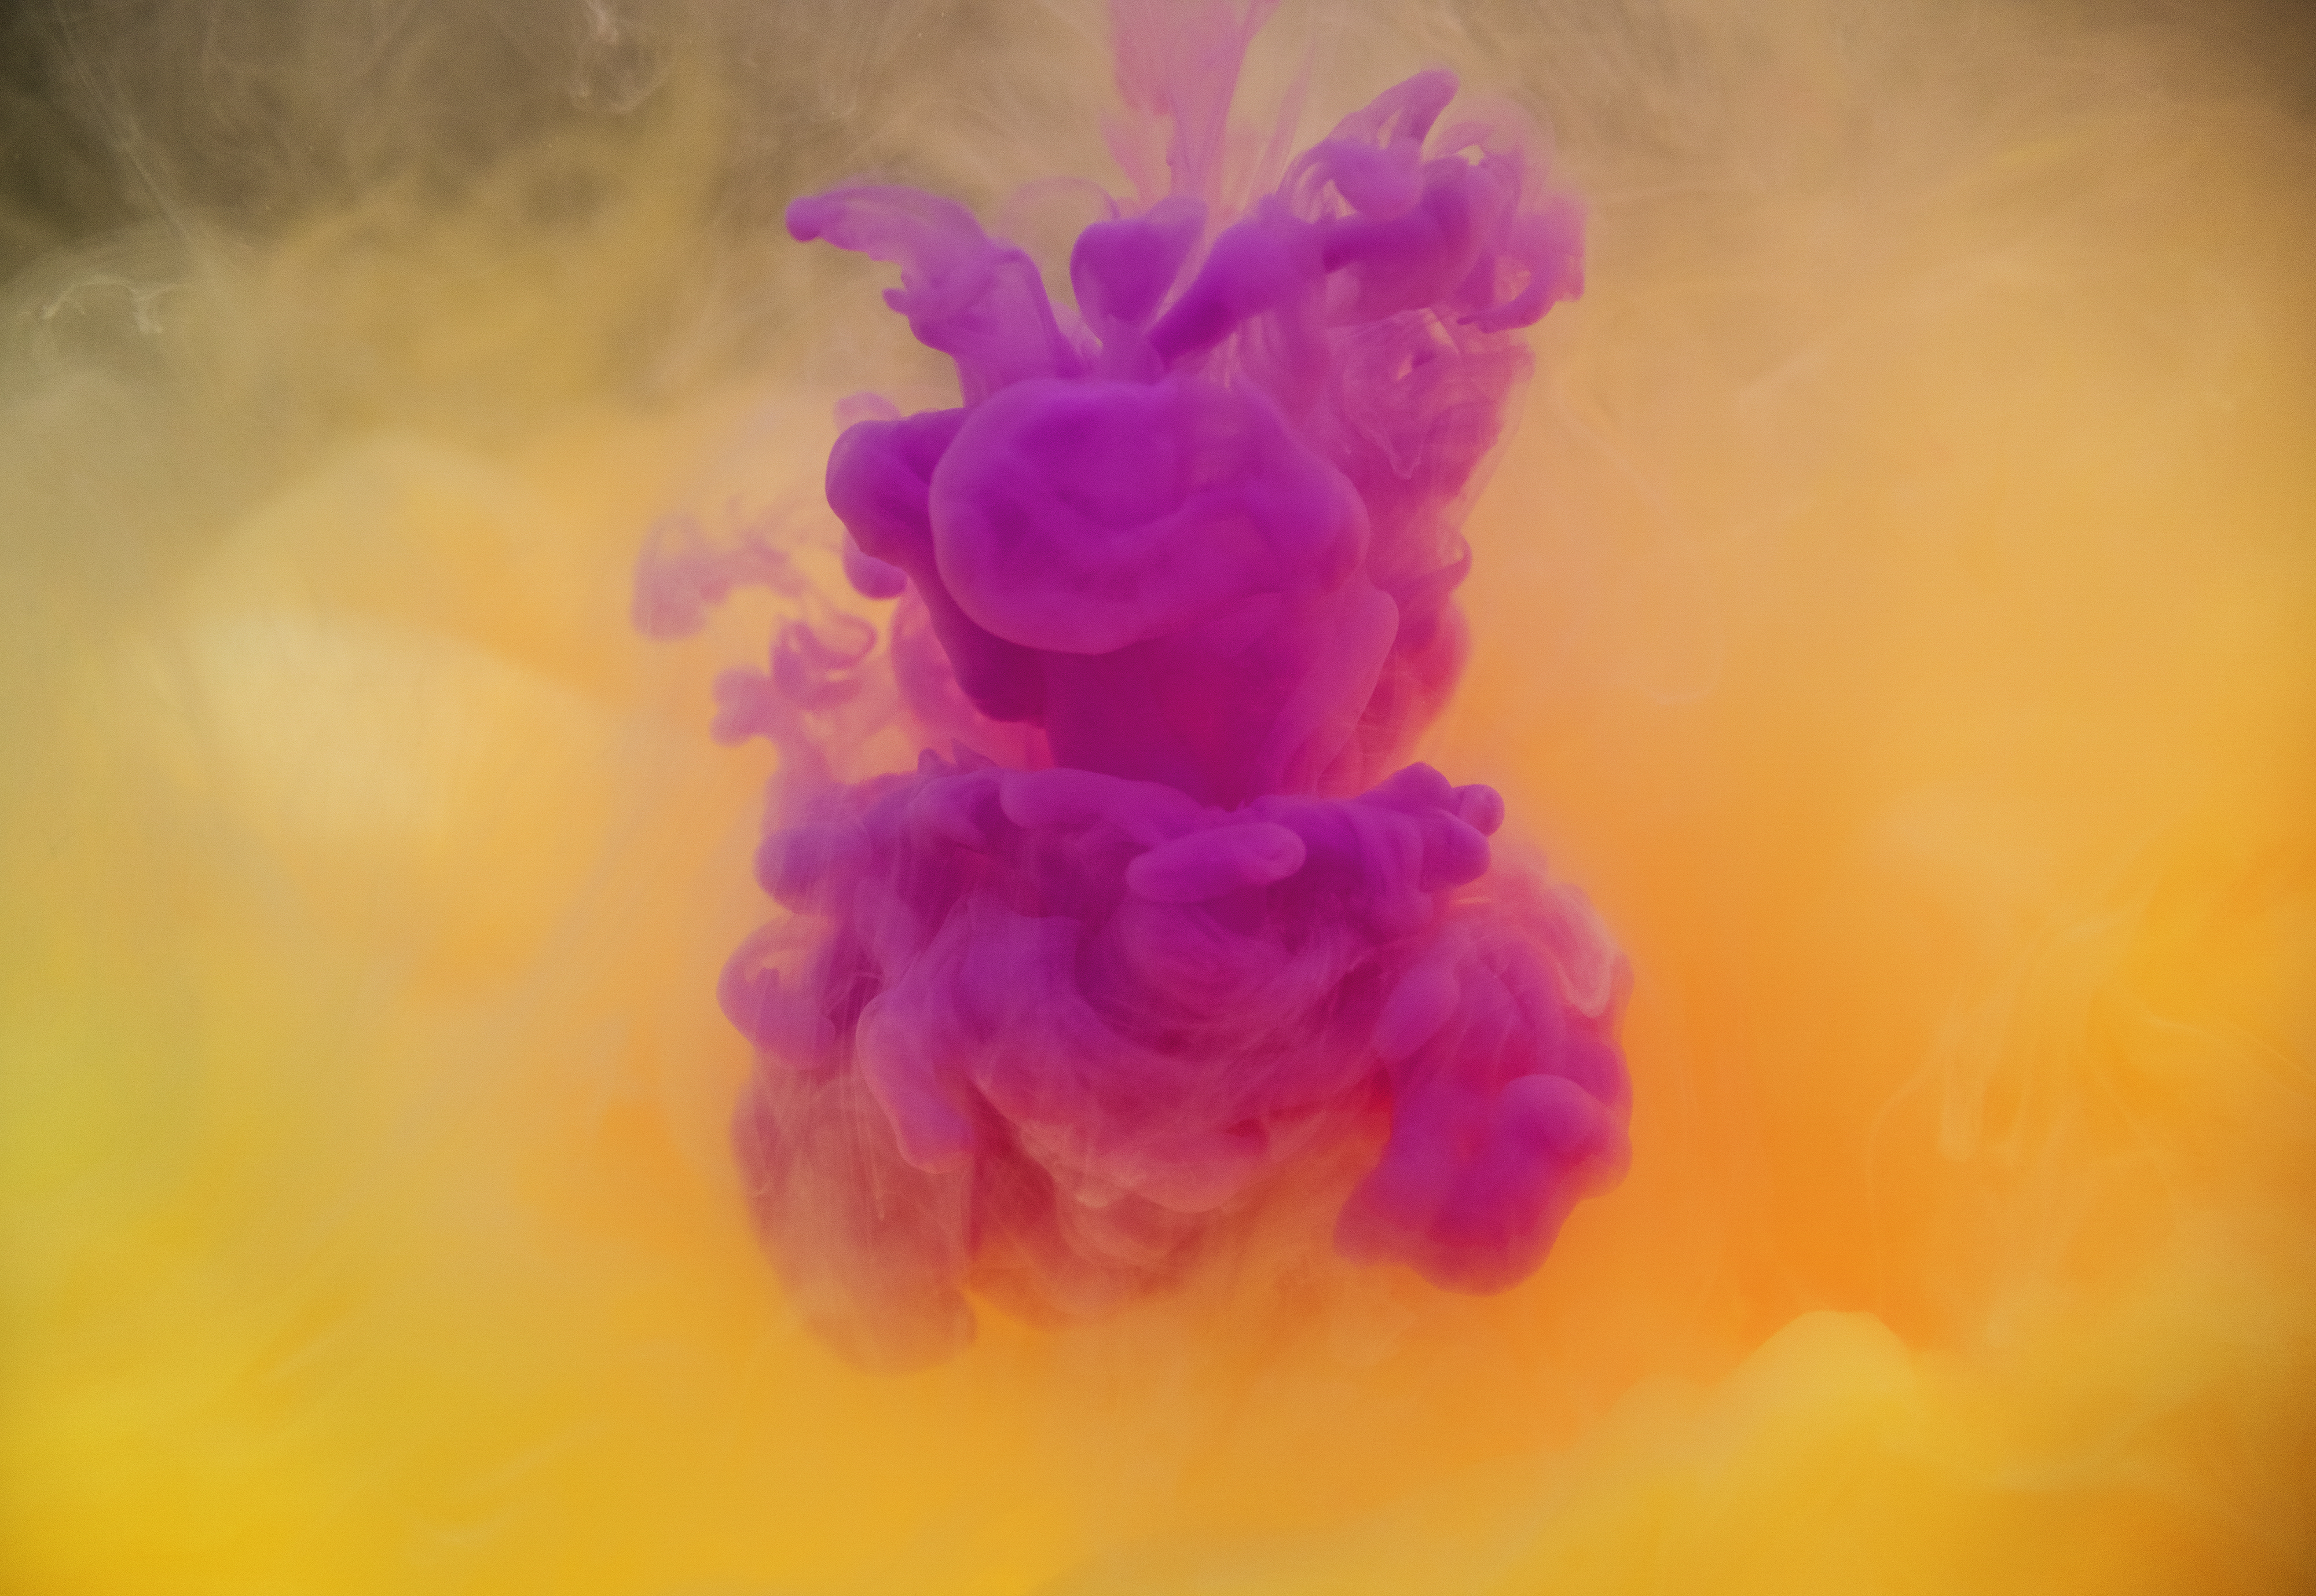
abstract, acrylic, art, artistic, background, blend, bright, burst, cloud, color in water, colorful, creative, decoration, design, dissolve, dissolving, drip, drop, dye, dynamic, explosion, flowing, ink, liquid, macro, mix, mixed, motion, movement, orange, paint, pattern, pink, shape, water, watercolor, yellow, purple, violet, sky, magenta, flower, watercolor paint, petal, painting, visual arts, plant